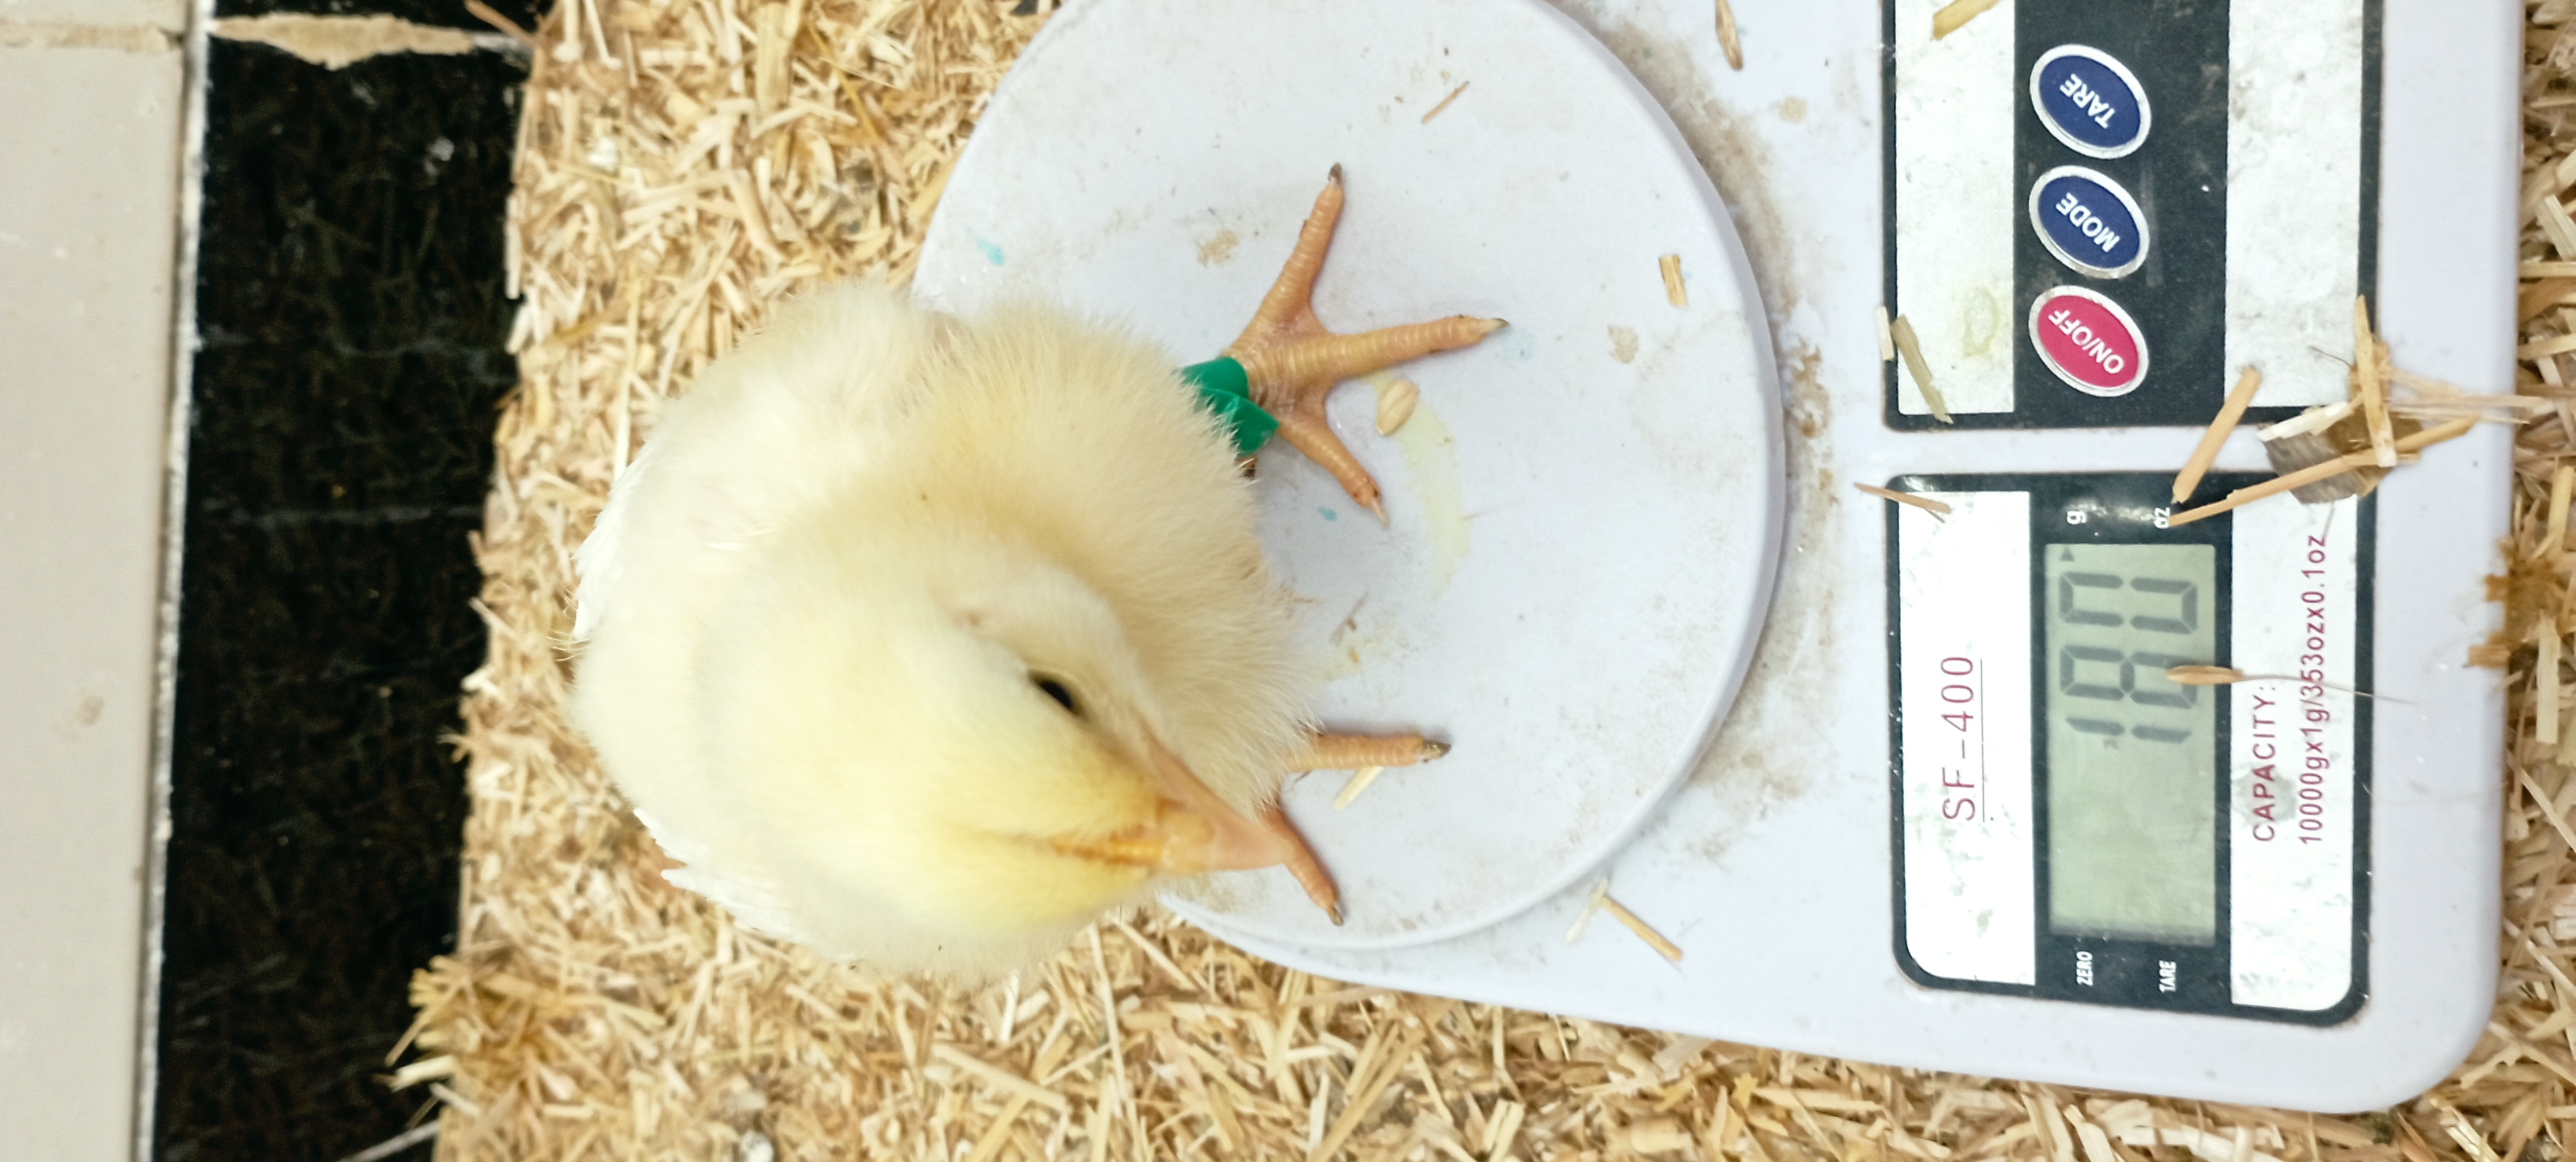
Weight: 180 g